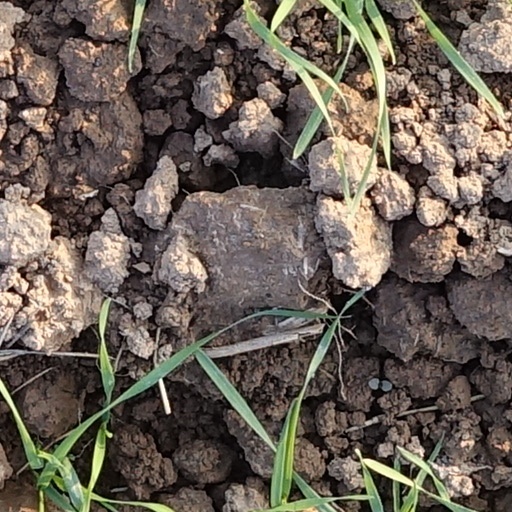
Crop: wheat